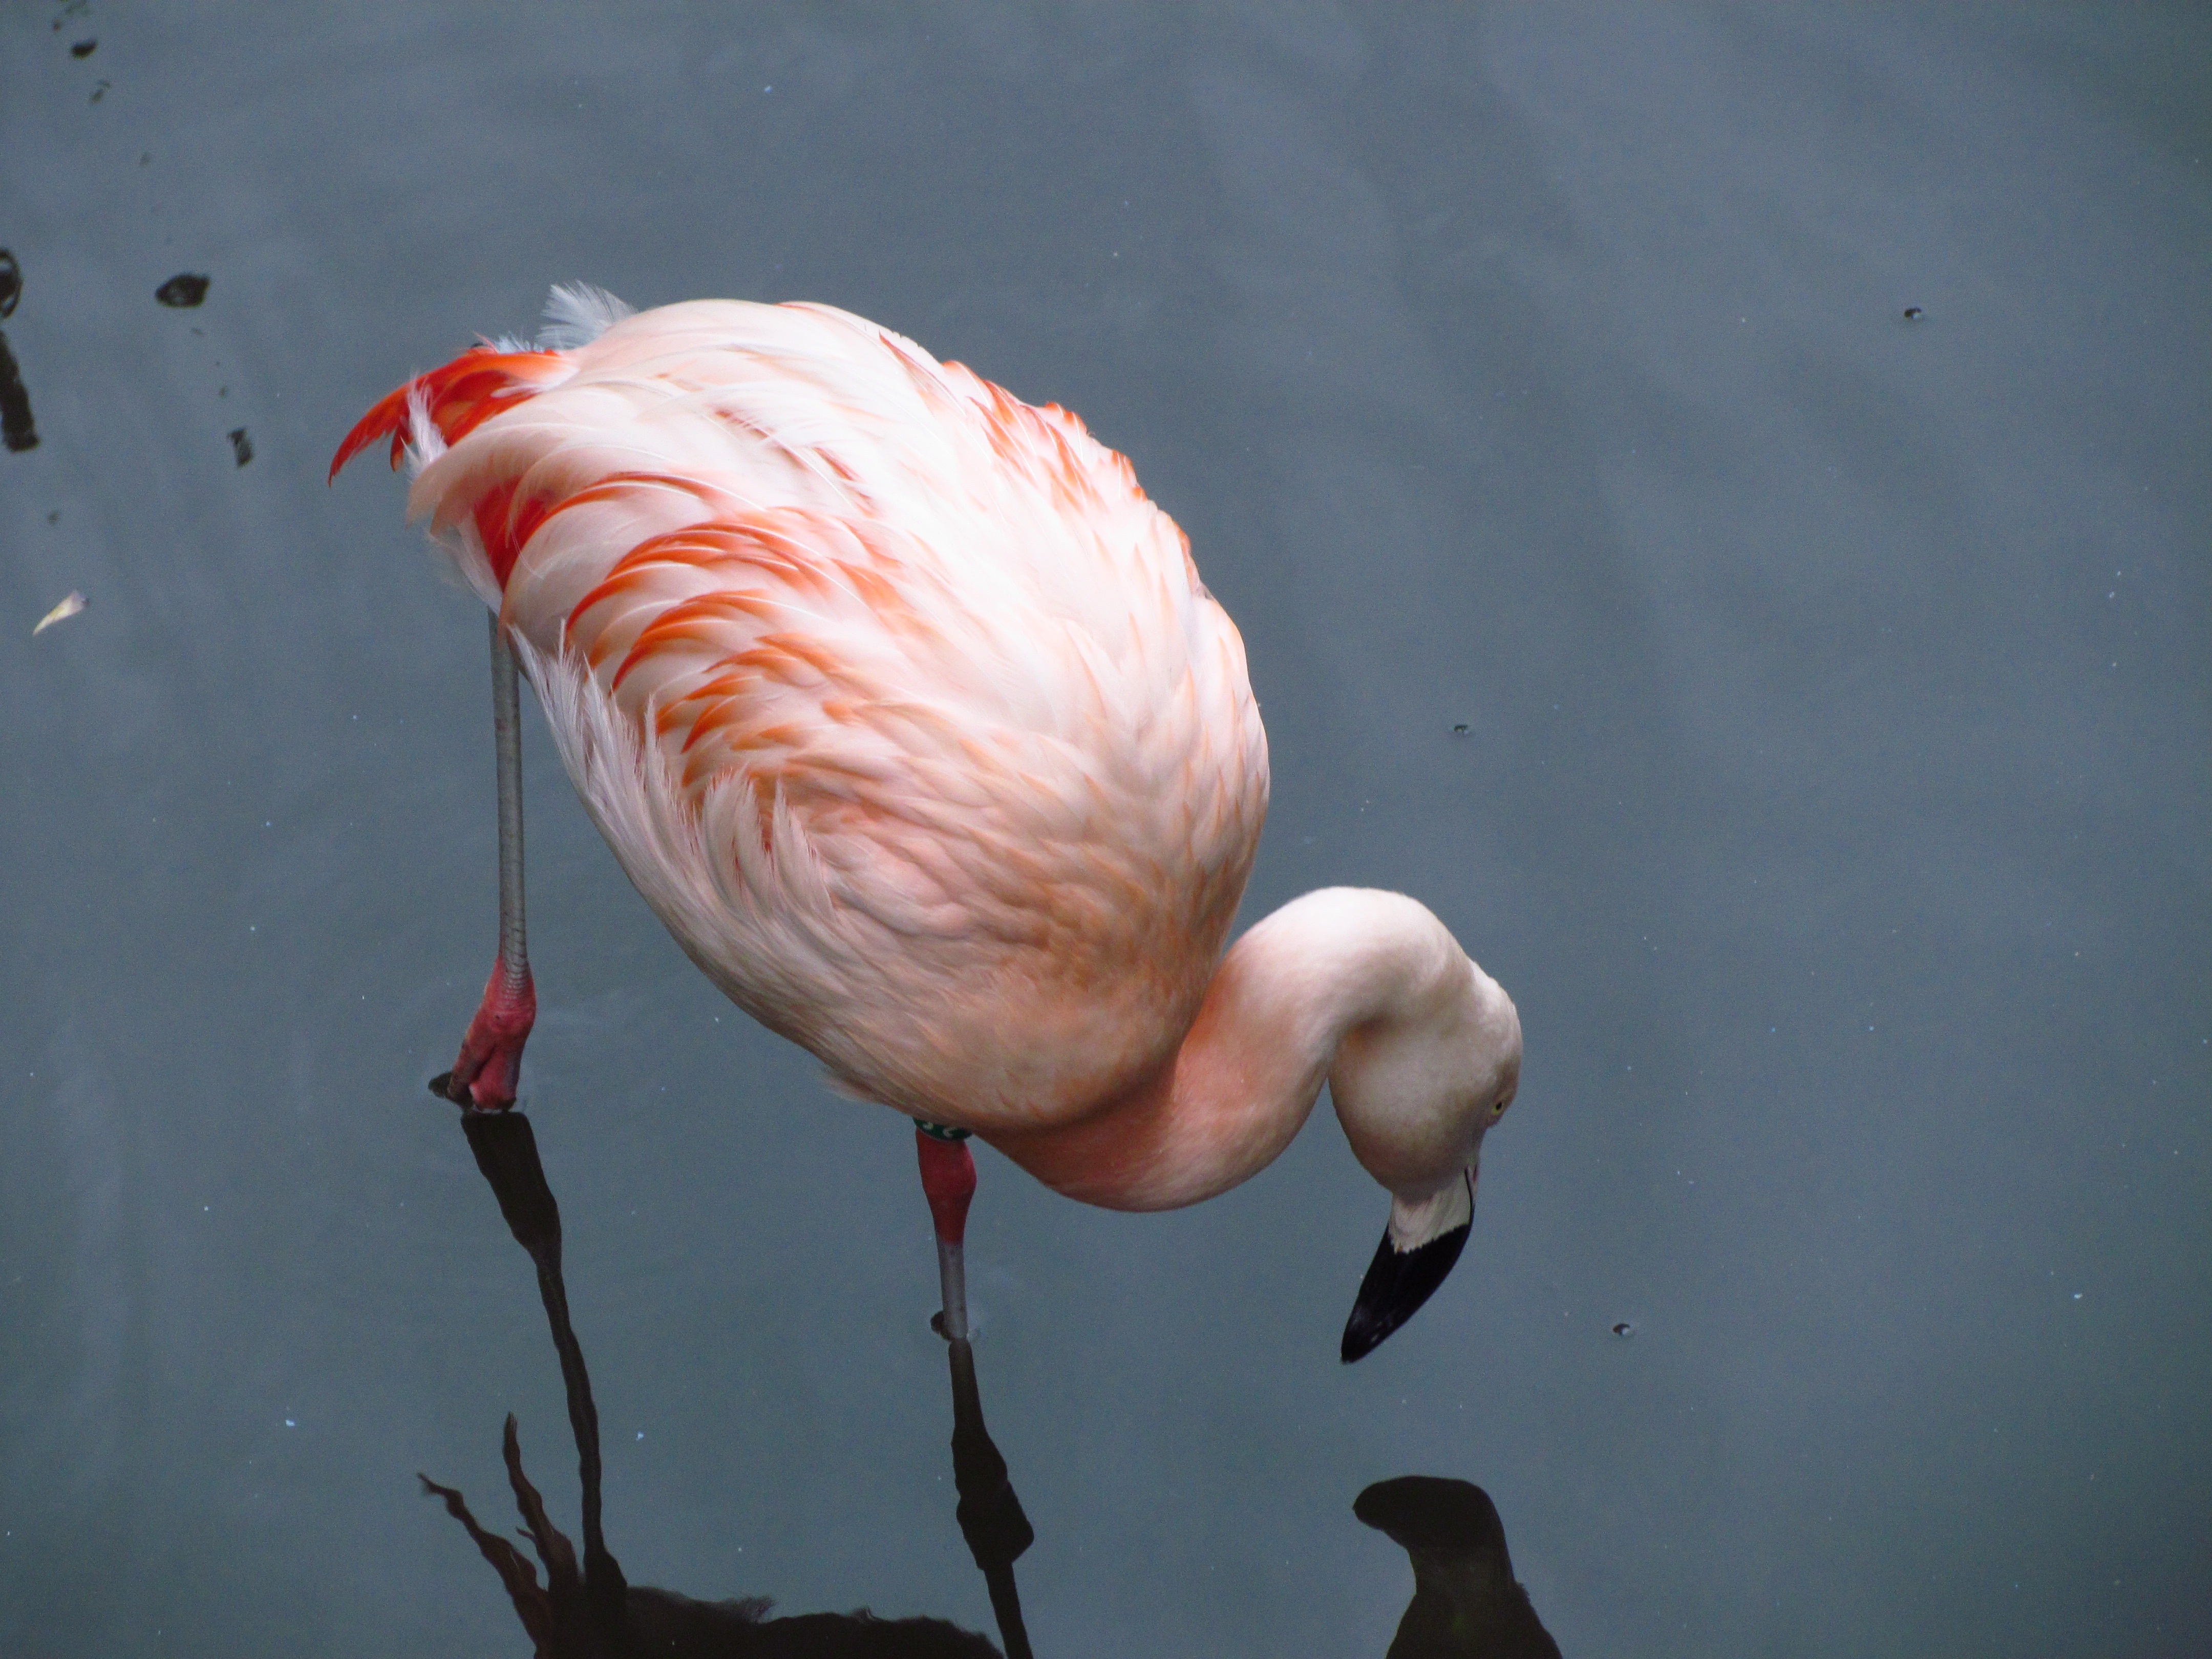
water, bird, wing, wildlife, zoo, beak, pink, feather, fauna, flamingo, vertebrate, exotic, water bird